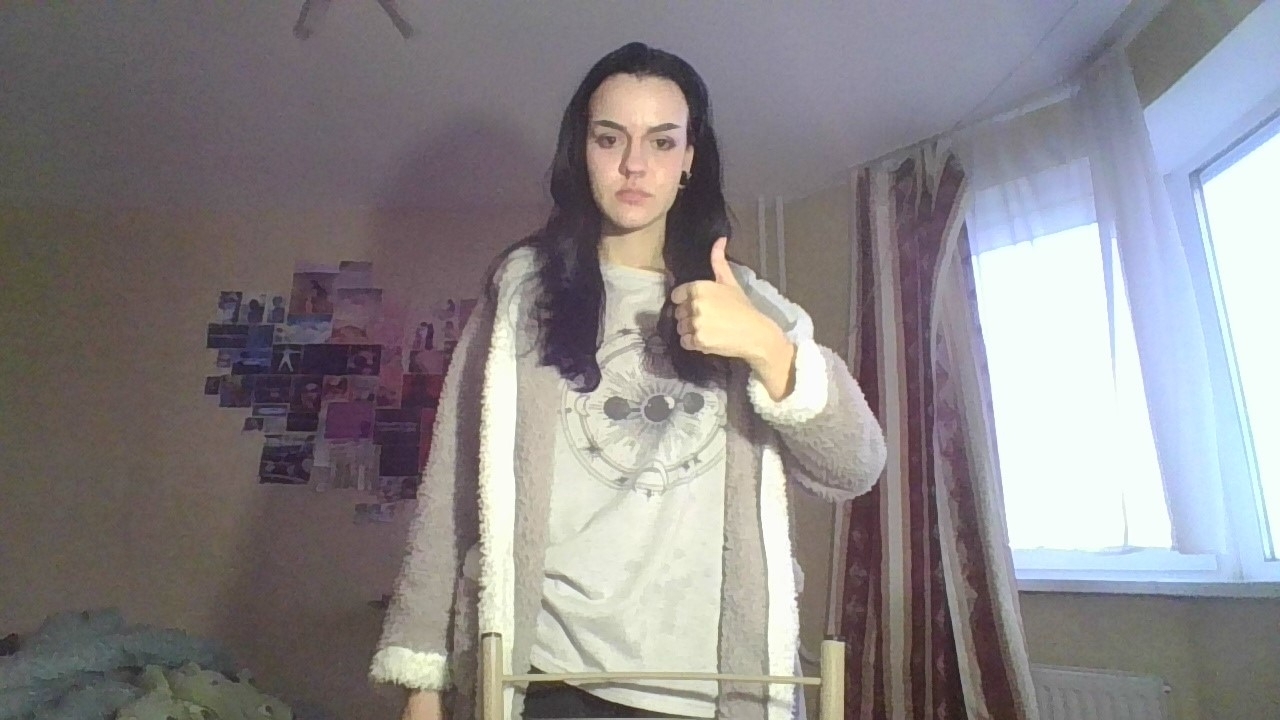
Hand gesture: like